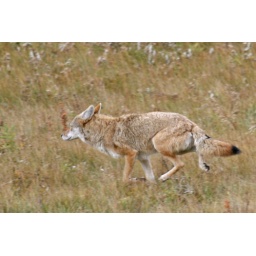
Coyote running through field in Rocky Mountain National Park.